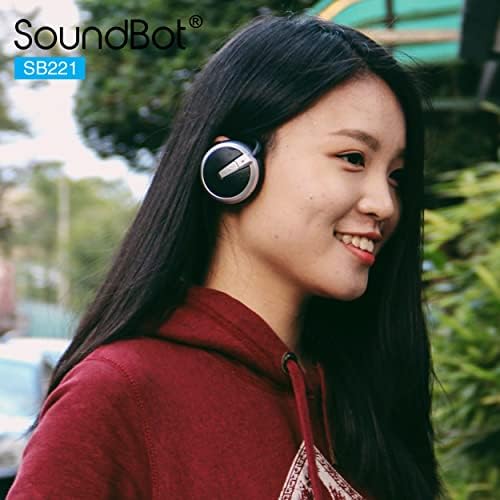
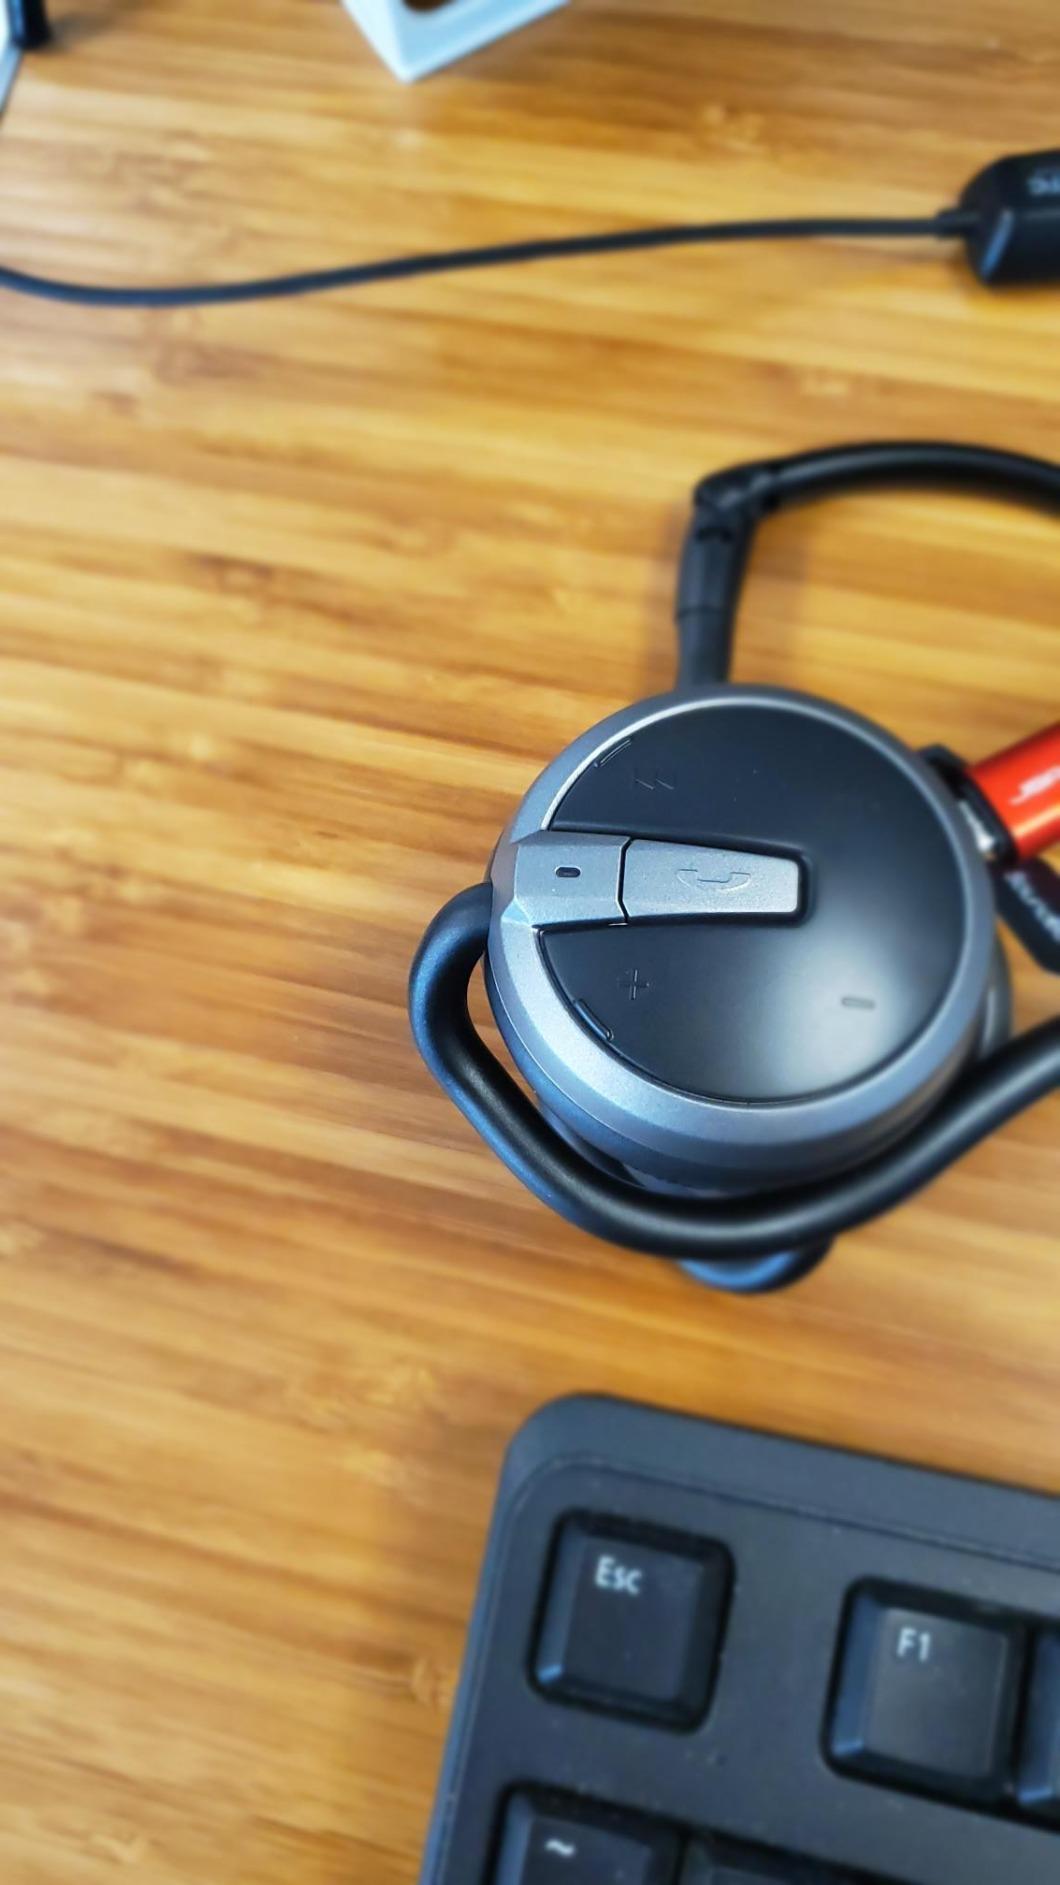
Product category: headphones
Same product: yes